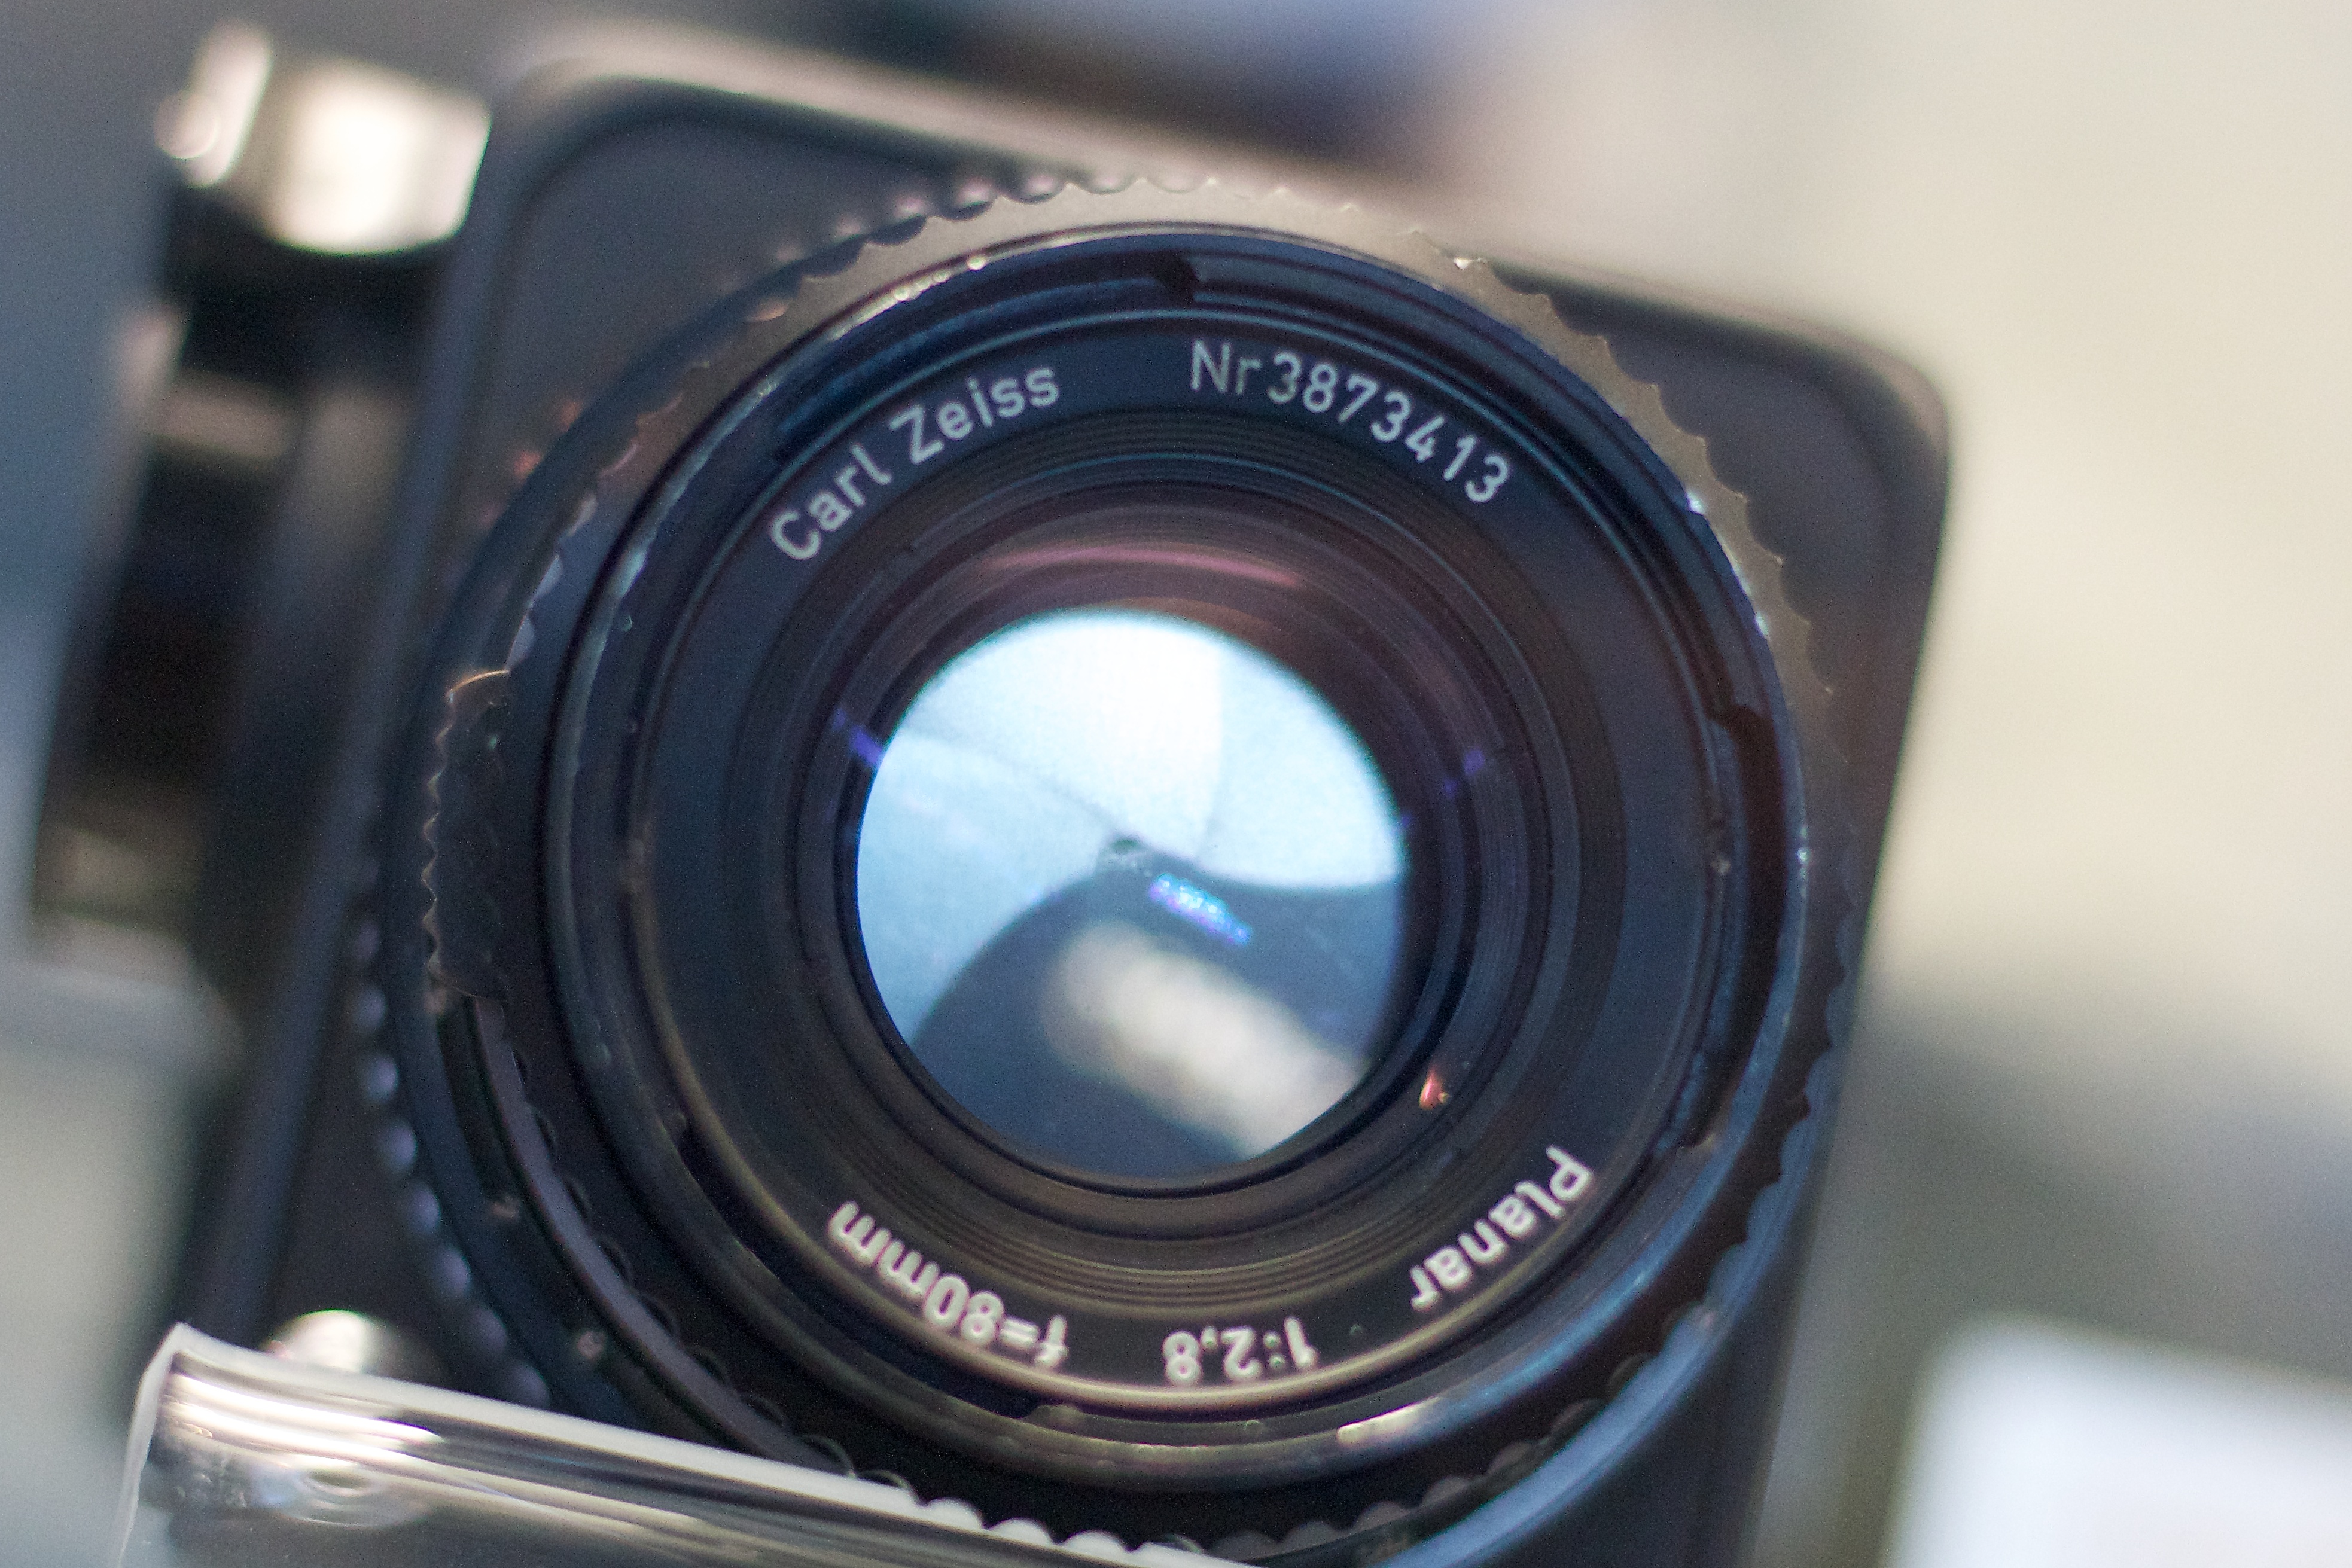
camera, photography, wheel, lens, reflex camera, digital camera, camera lens, digital slr, single lens reflex camera, cameras optics, mirrorless interchangeable lens camera, teleconverter